SB Decima

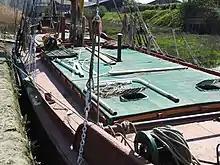

The ubiquitous Thames sailing barge had evolved over a century from the small swim-headed wooden river lighter, to the efficient river and estuary vessel with a rounded bow and stem post, that would take cargoes of up to 200 tons and regularly race to test design changes. The farmer sailed vessel used on short runs on the upper reaches of the London River had been eclipsed by the hoy companies running mixed cargoes from Margate and Ipswich to the west of London, and indeed doing occasional coastal work as far as the Tyne and the Lizard.